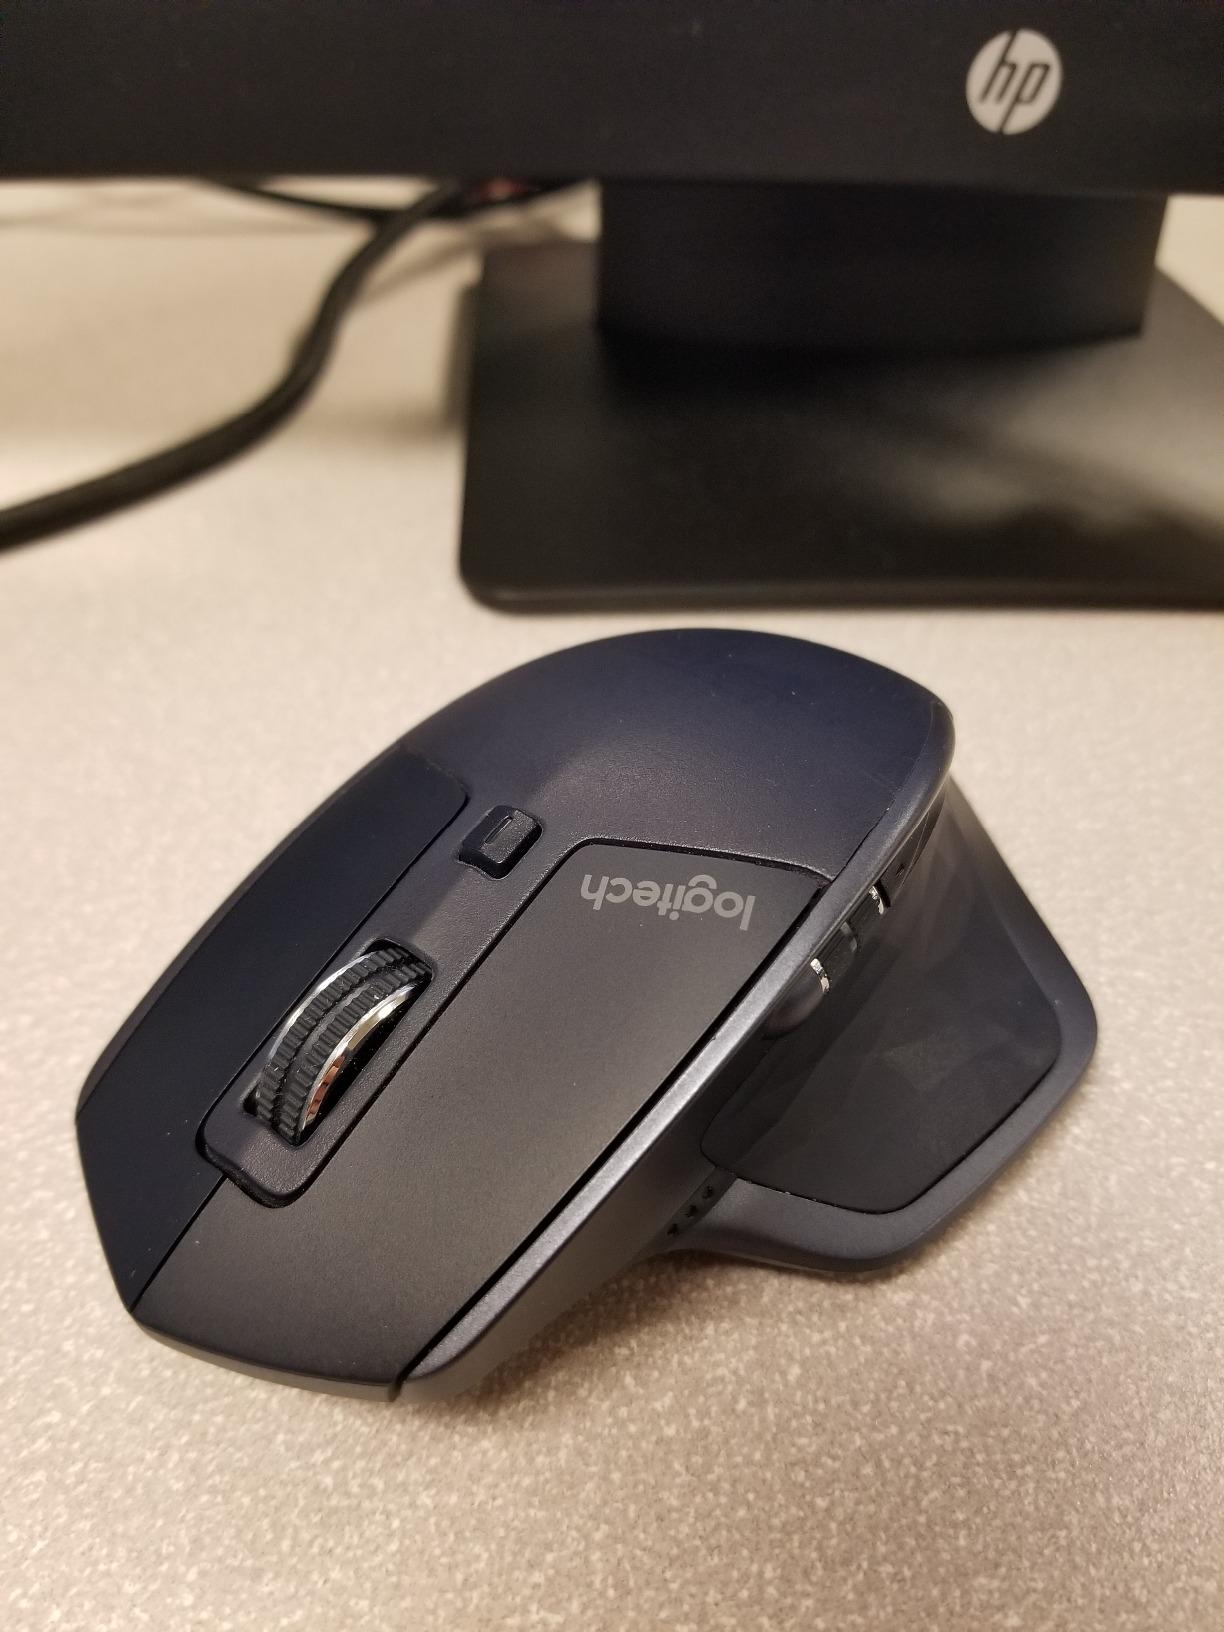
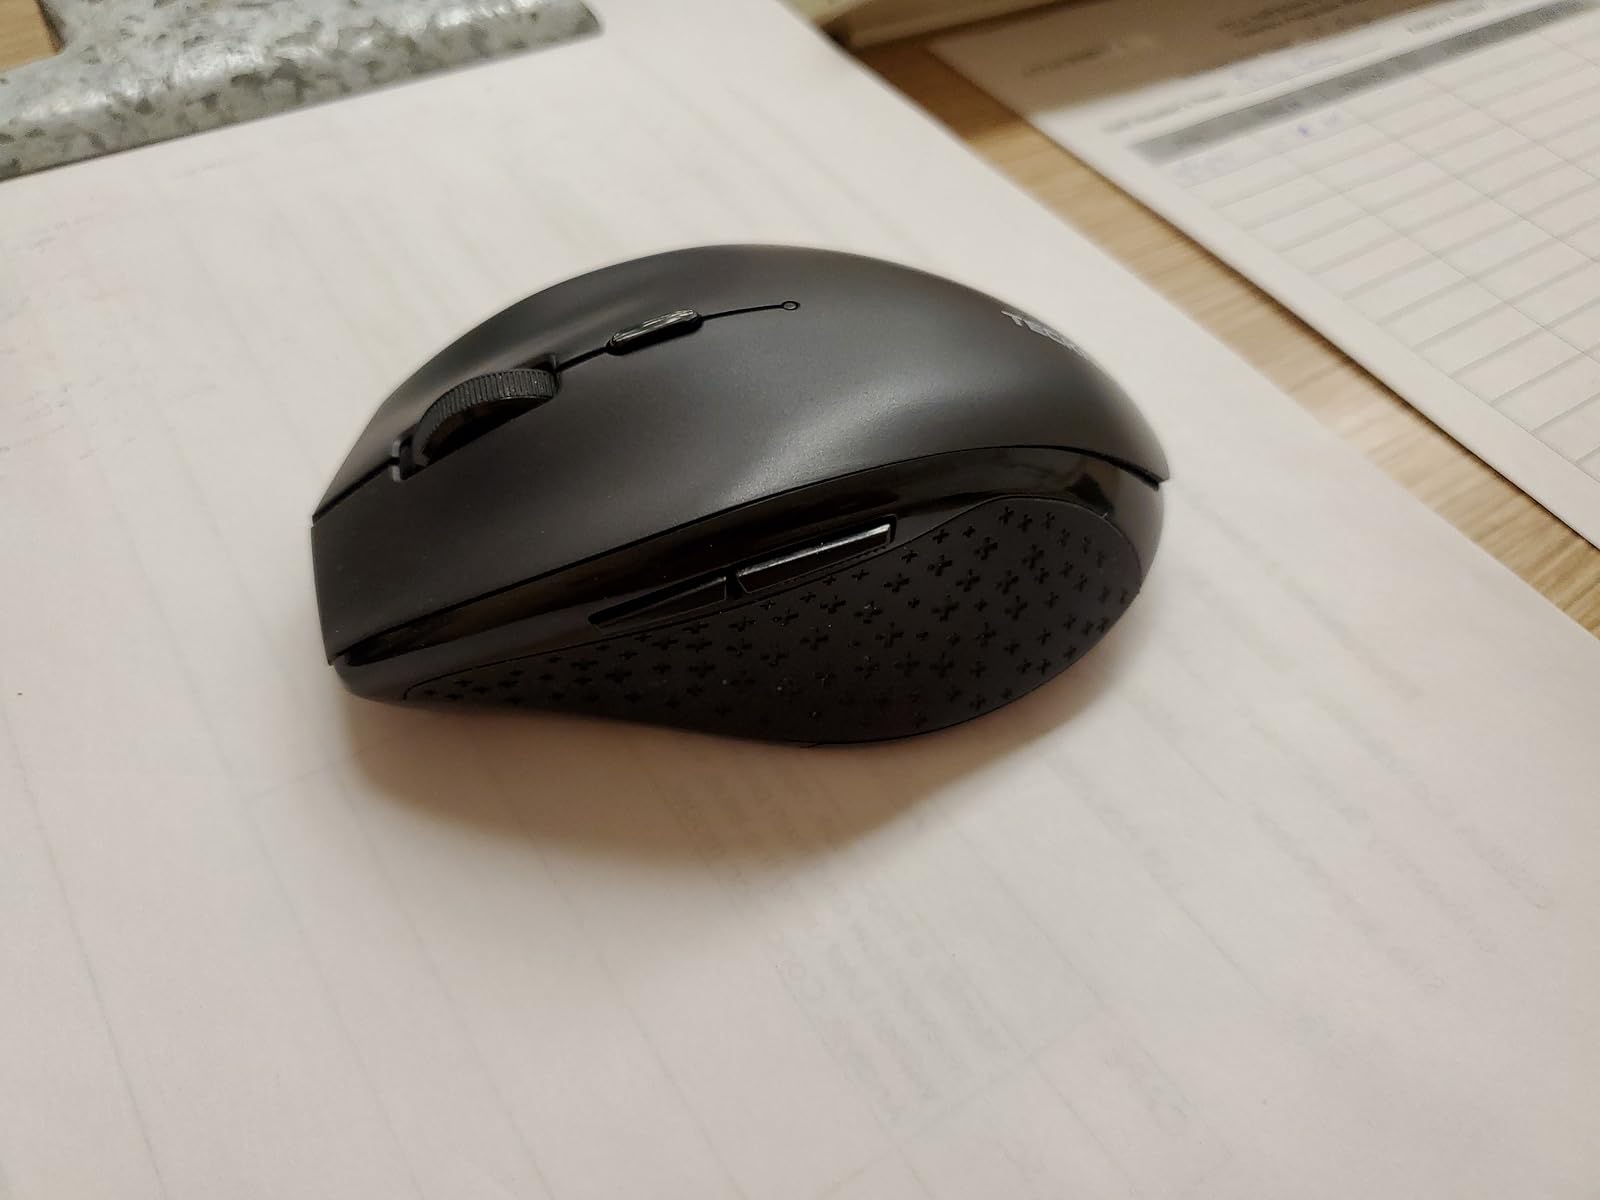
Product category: mouse
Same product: no